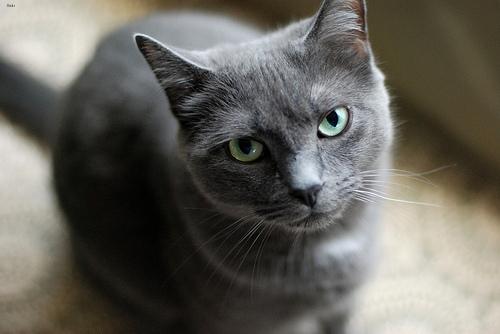
Breed: Russian Blue